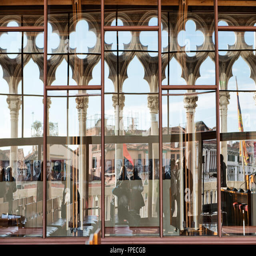
view through the historic ornate stone window